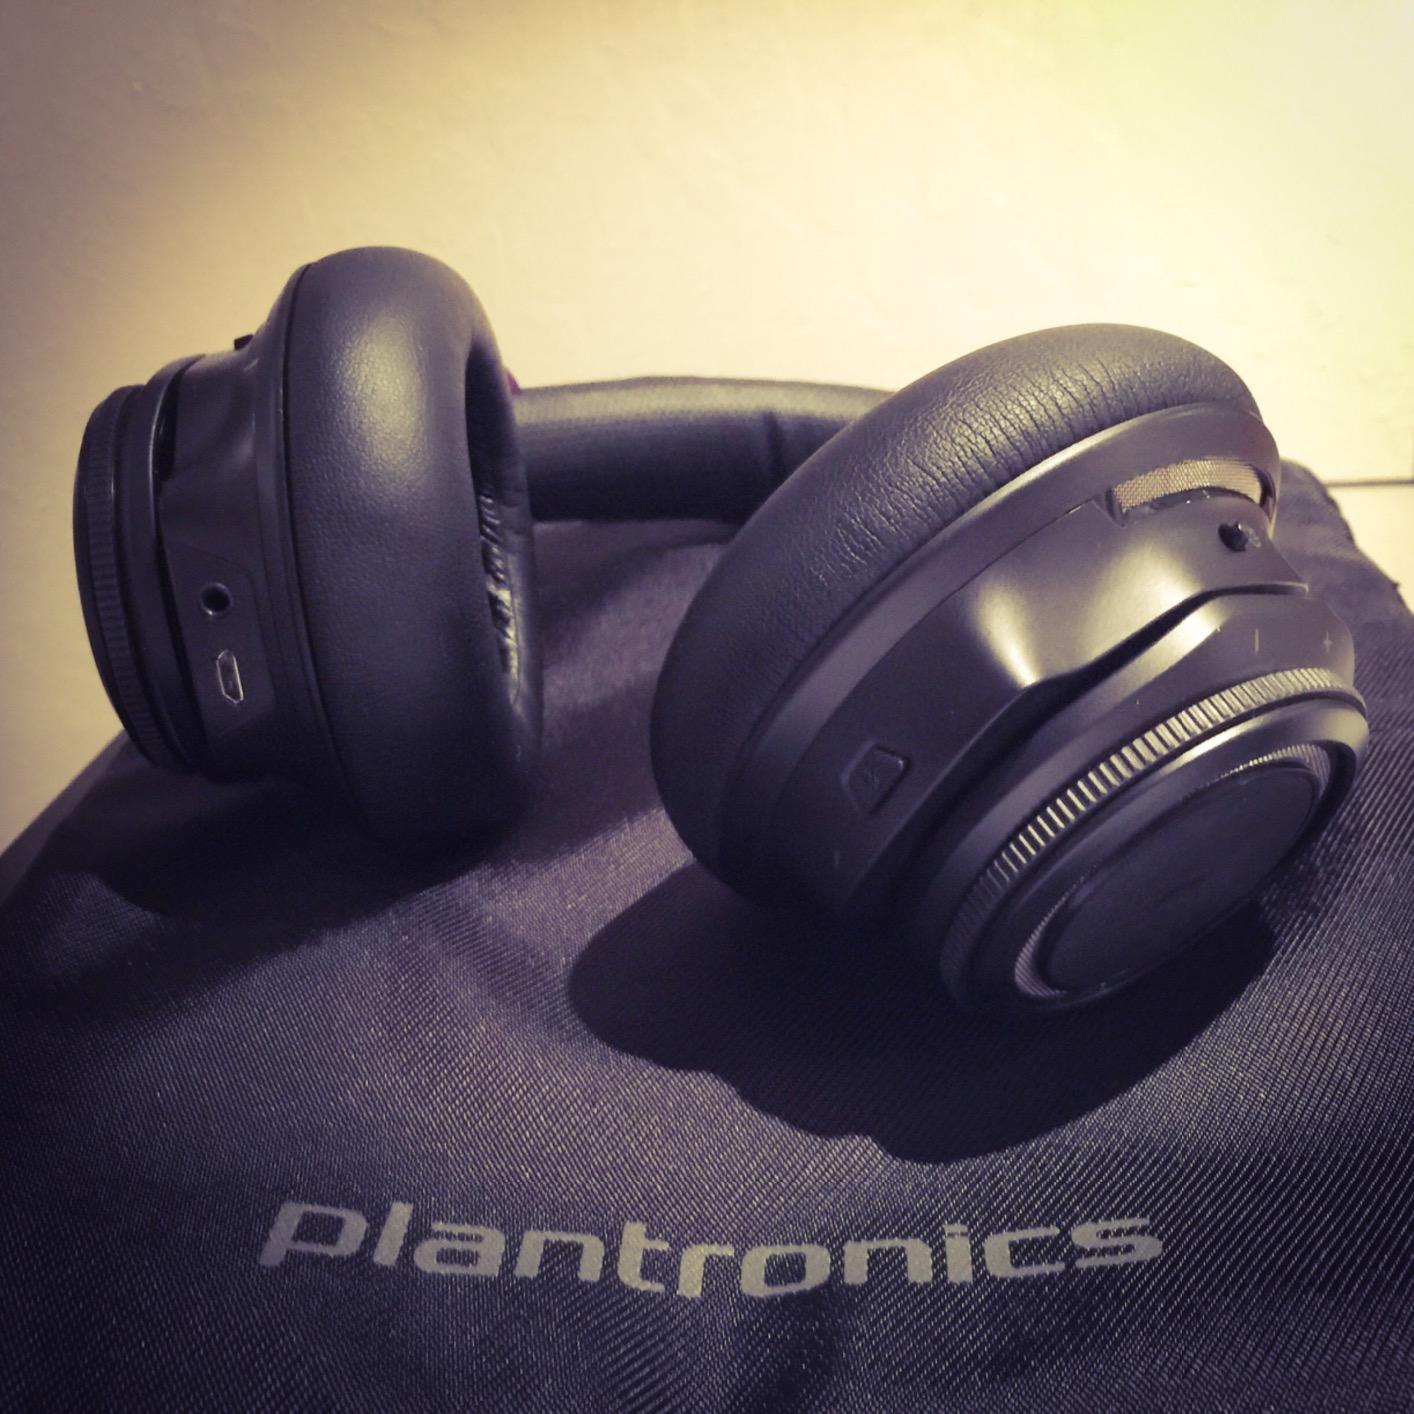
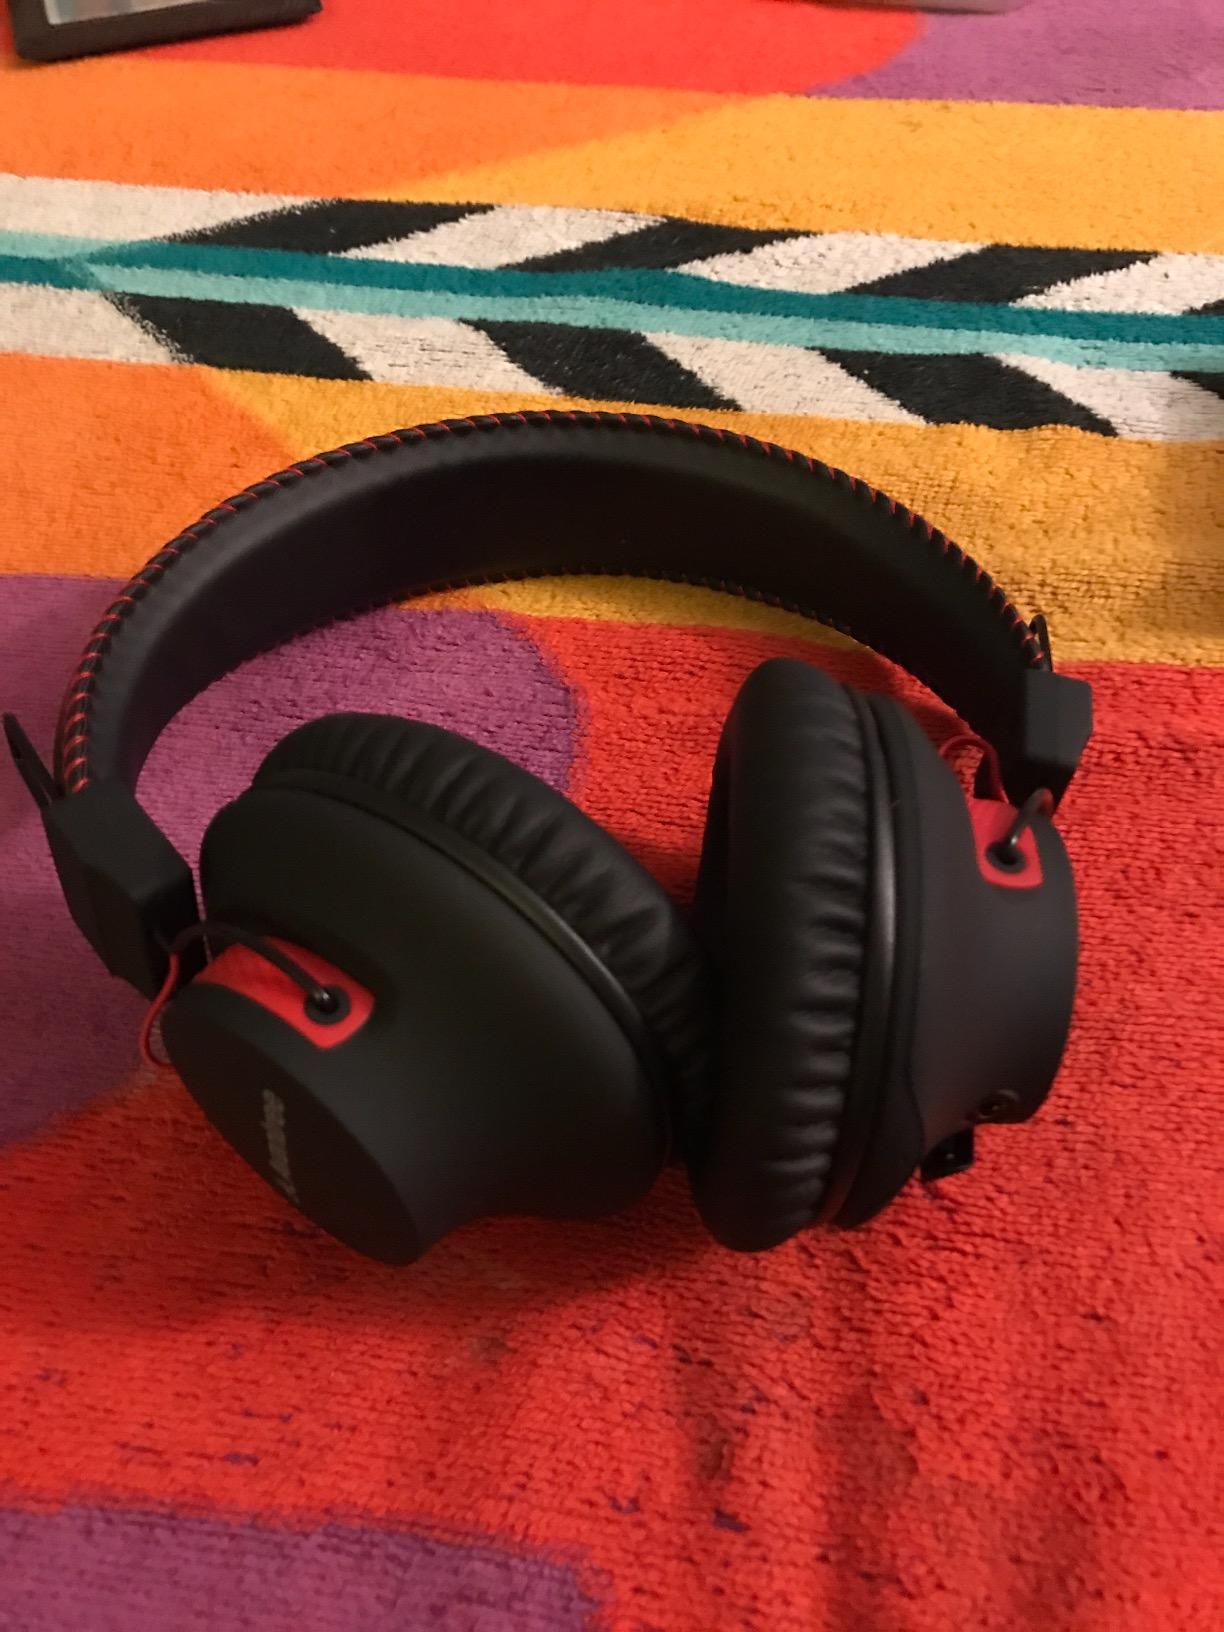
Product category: headphones
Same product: no